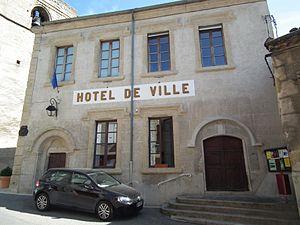
Hôtel de ville de Grâne - Drôme - France
Grane est une commune française située dans le département de la Drôme en région Auvergne-Rhône-Alpes.